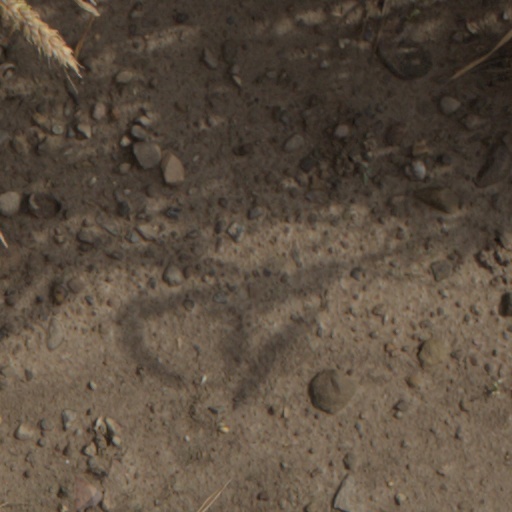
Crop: wheat